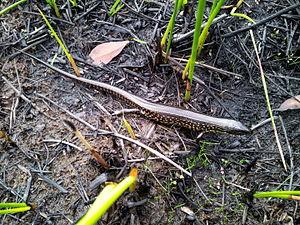
Eulamprus leuraensis est une espèce de sauriens de la famille des Scincidae.